Daejongism

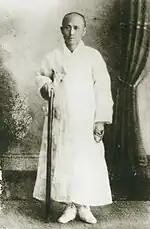
Na Cheol, the founder of the religion.

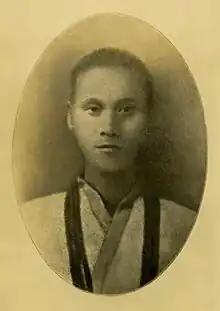
Seo Il, the Daejonggyo priest who inspired the militant Korean Independence Movements and became president of the Northern Military Administration Office and the Korean Independence Corps.

Na Cheol, known for his role as a leader of the Korean independence movement from Japanese rule, founded the religion in 1909 as its "great teacher" ("tosagyo") and named it first "Dangunism" ("Dangungyo", Dangun religion) and then a year later "Daejongism" ("Daejonggyo").